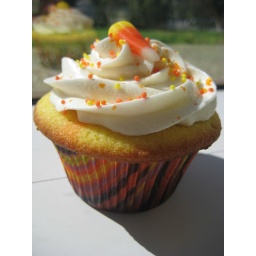
Vanilla cake with colored layers in white, orange and yellow topped with SMBC. Halloween cupcake order for 5 doz cupcakes